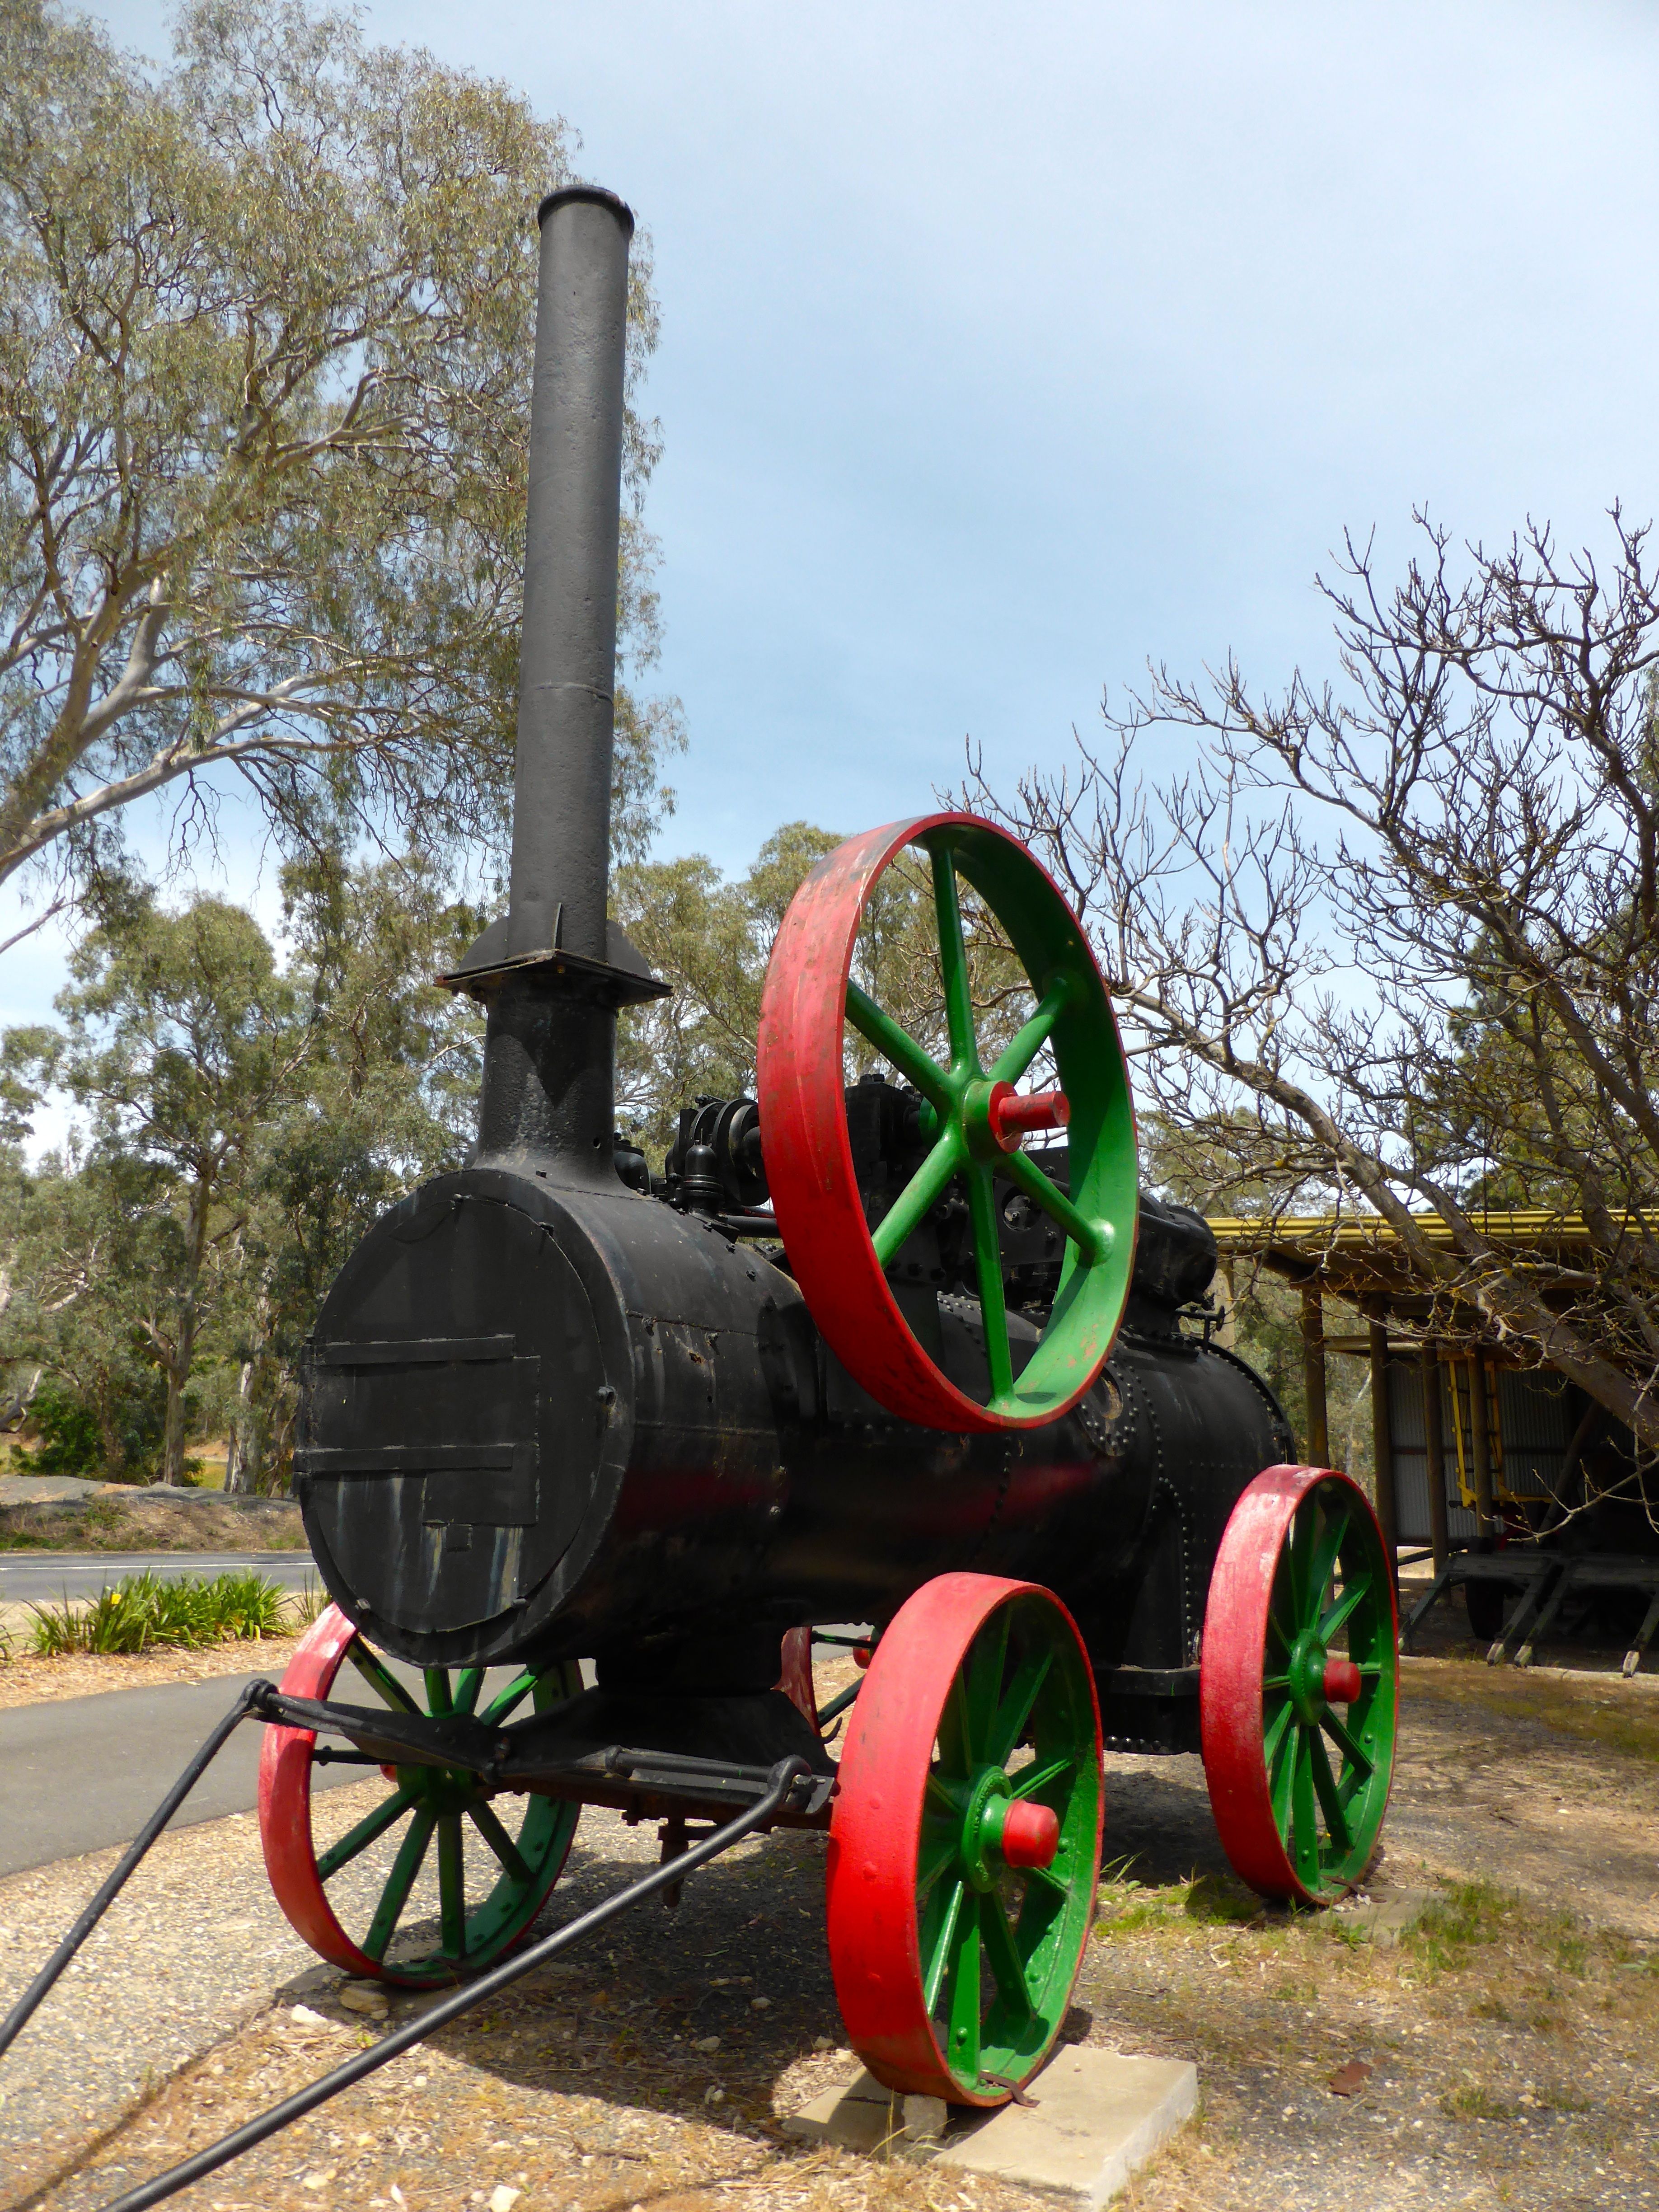
tractor, vintage, antique, wheel, steam, old, train, transportation, transport, vehicle, industrial, machine, power, locomotive, engine, history, steam engine, cannon, iron, historical, classic, man made object, automotive engine part